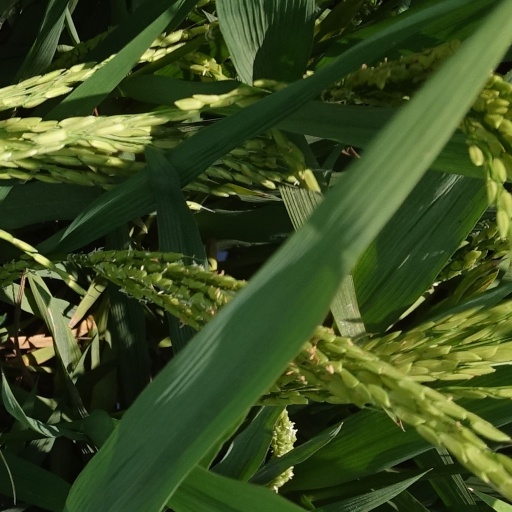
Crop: rice